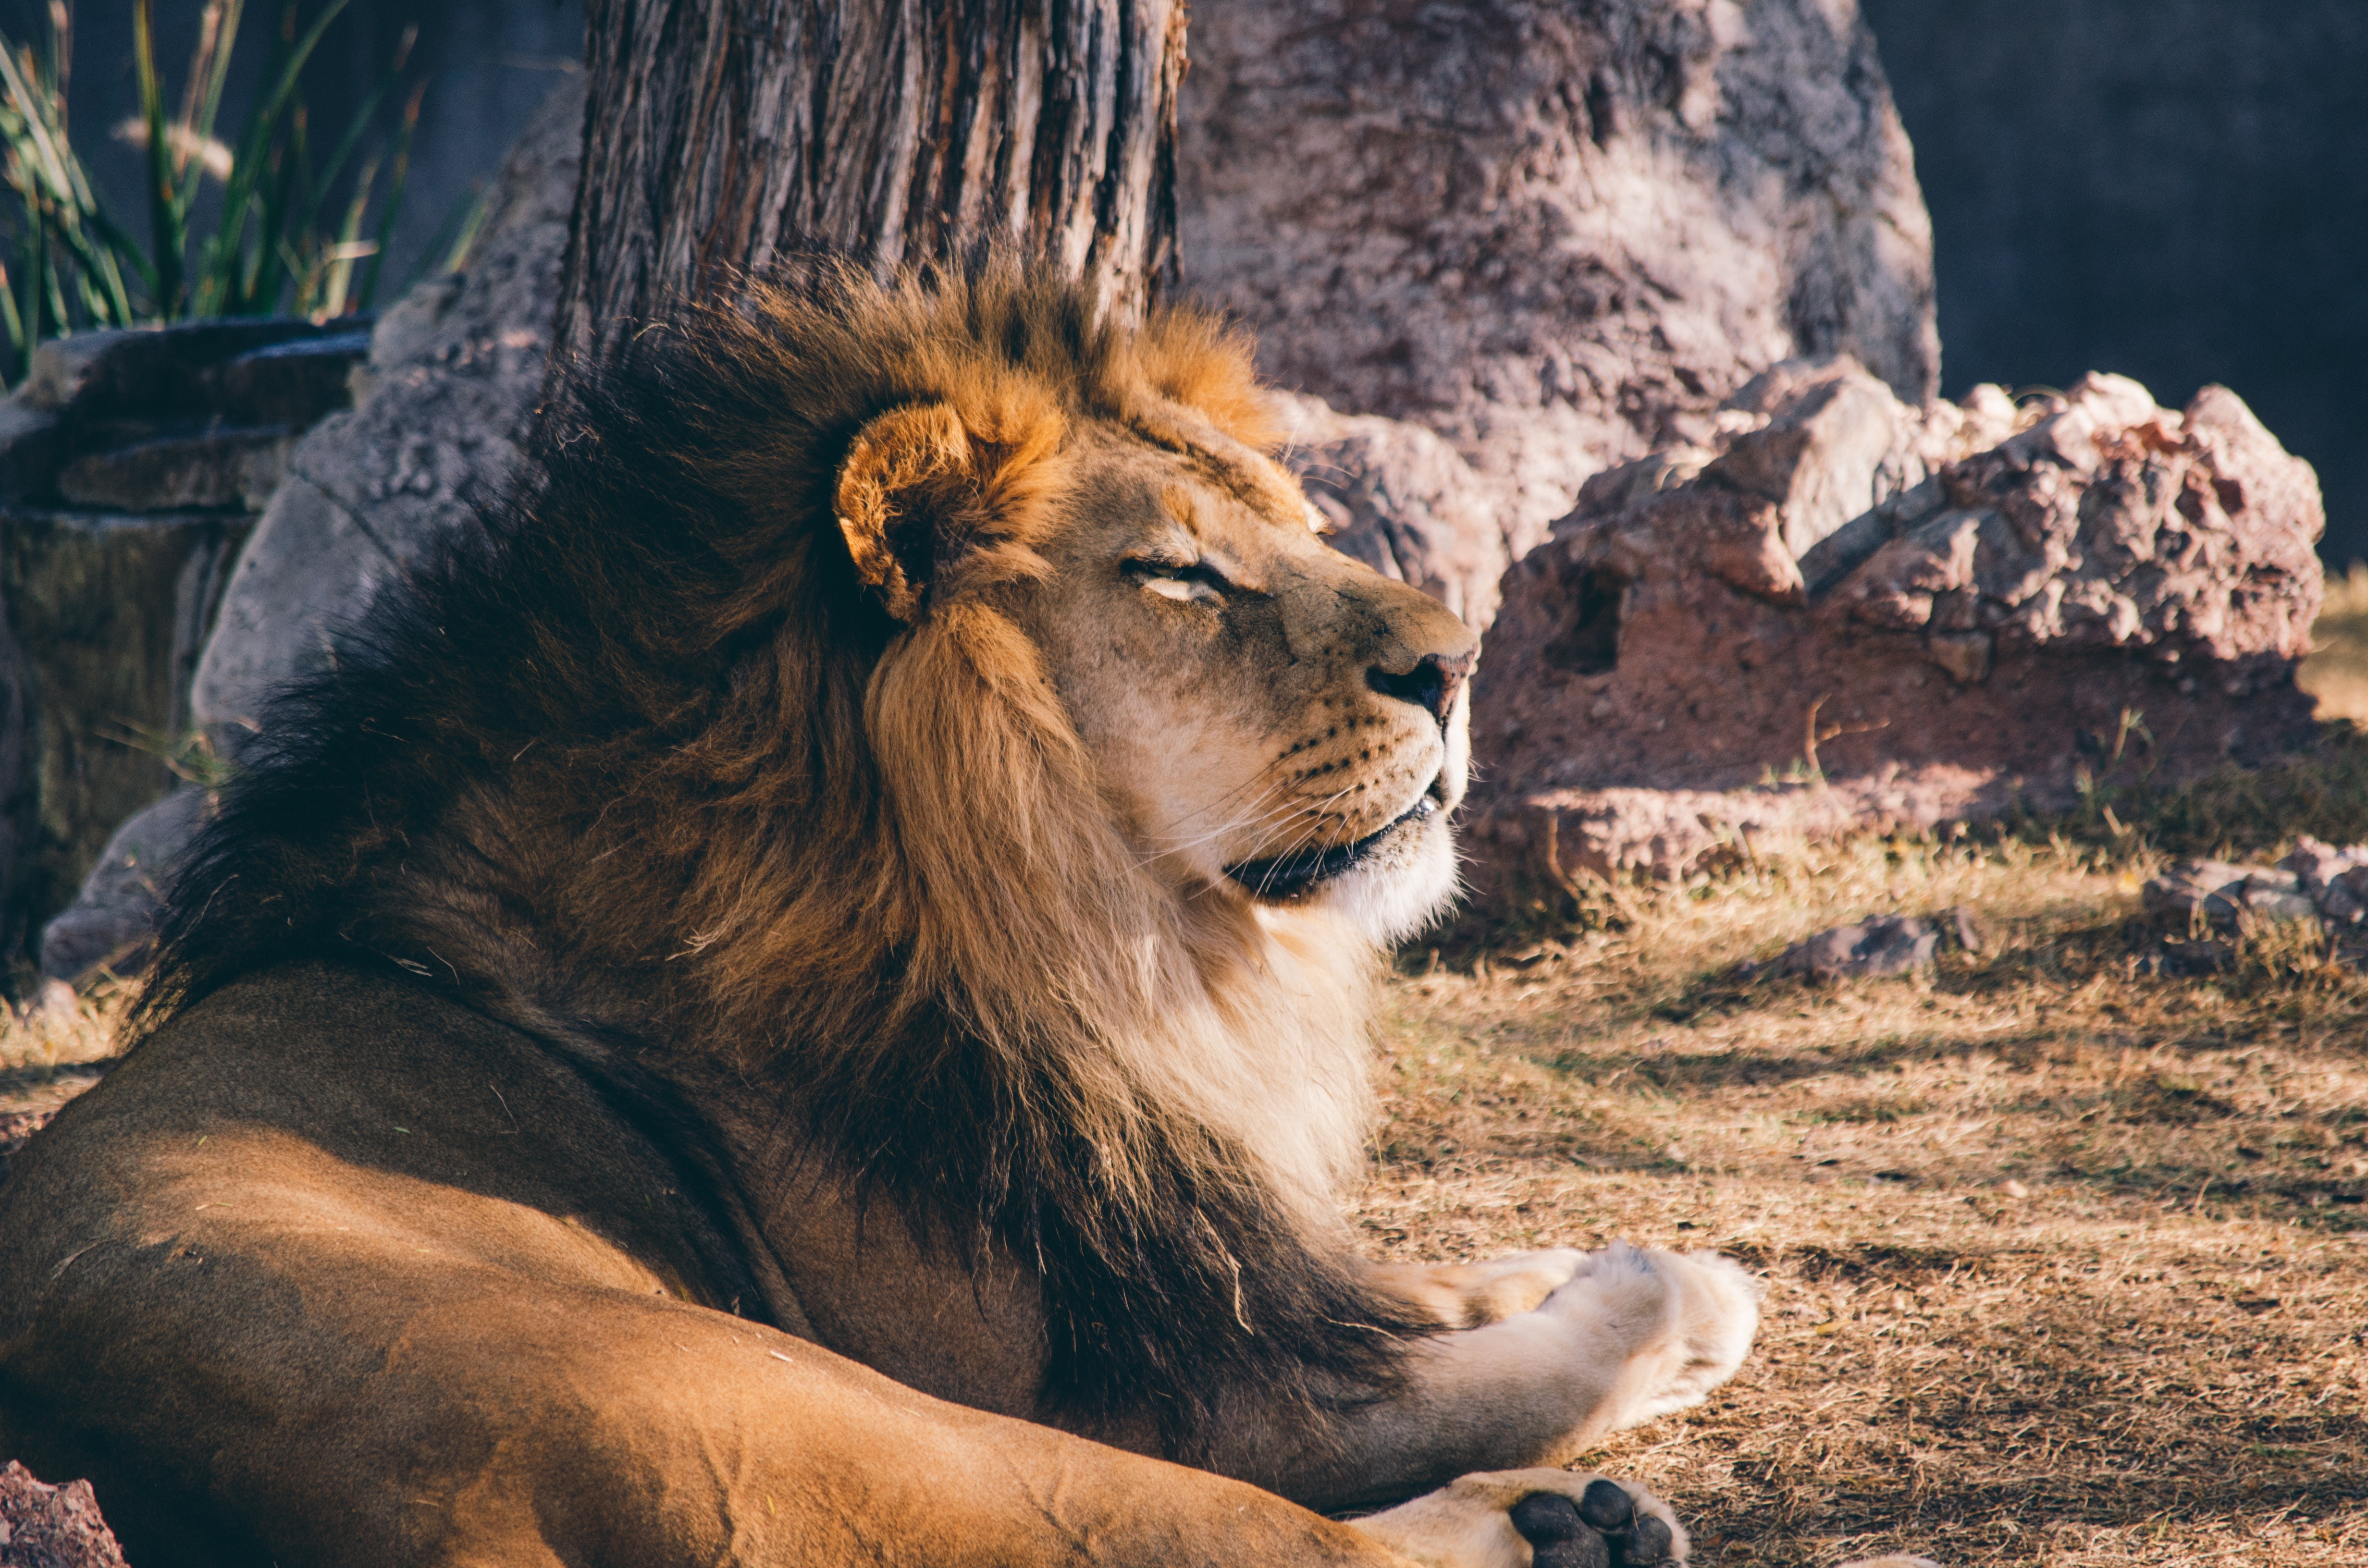
animal, male, wildlife, zoo, feline, mammal, mane, predator, fauna, lion, big cat, endangered, carnivore, african, safari, big cats, cat like mammal